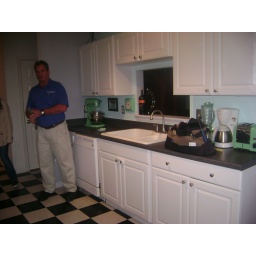
left side of the kitchen, huge deep white sinks. The man is the housing inspector and the house is in excellent shape